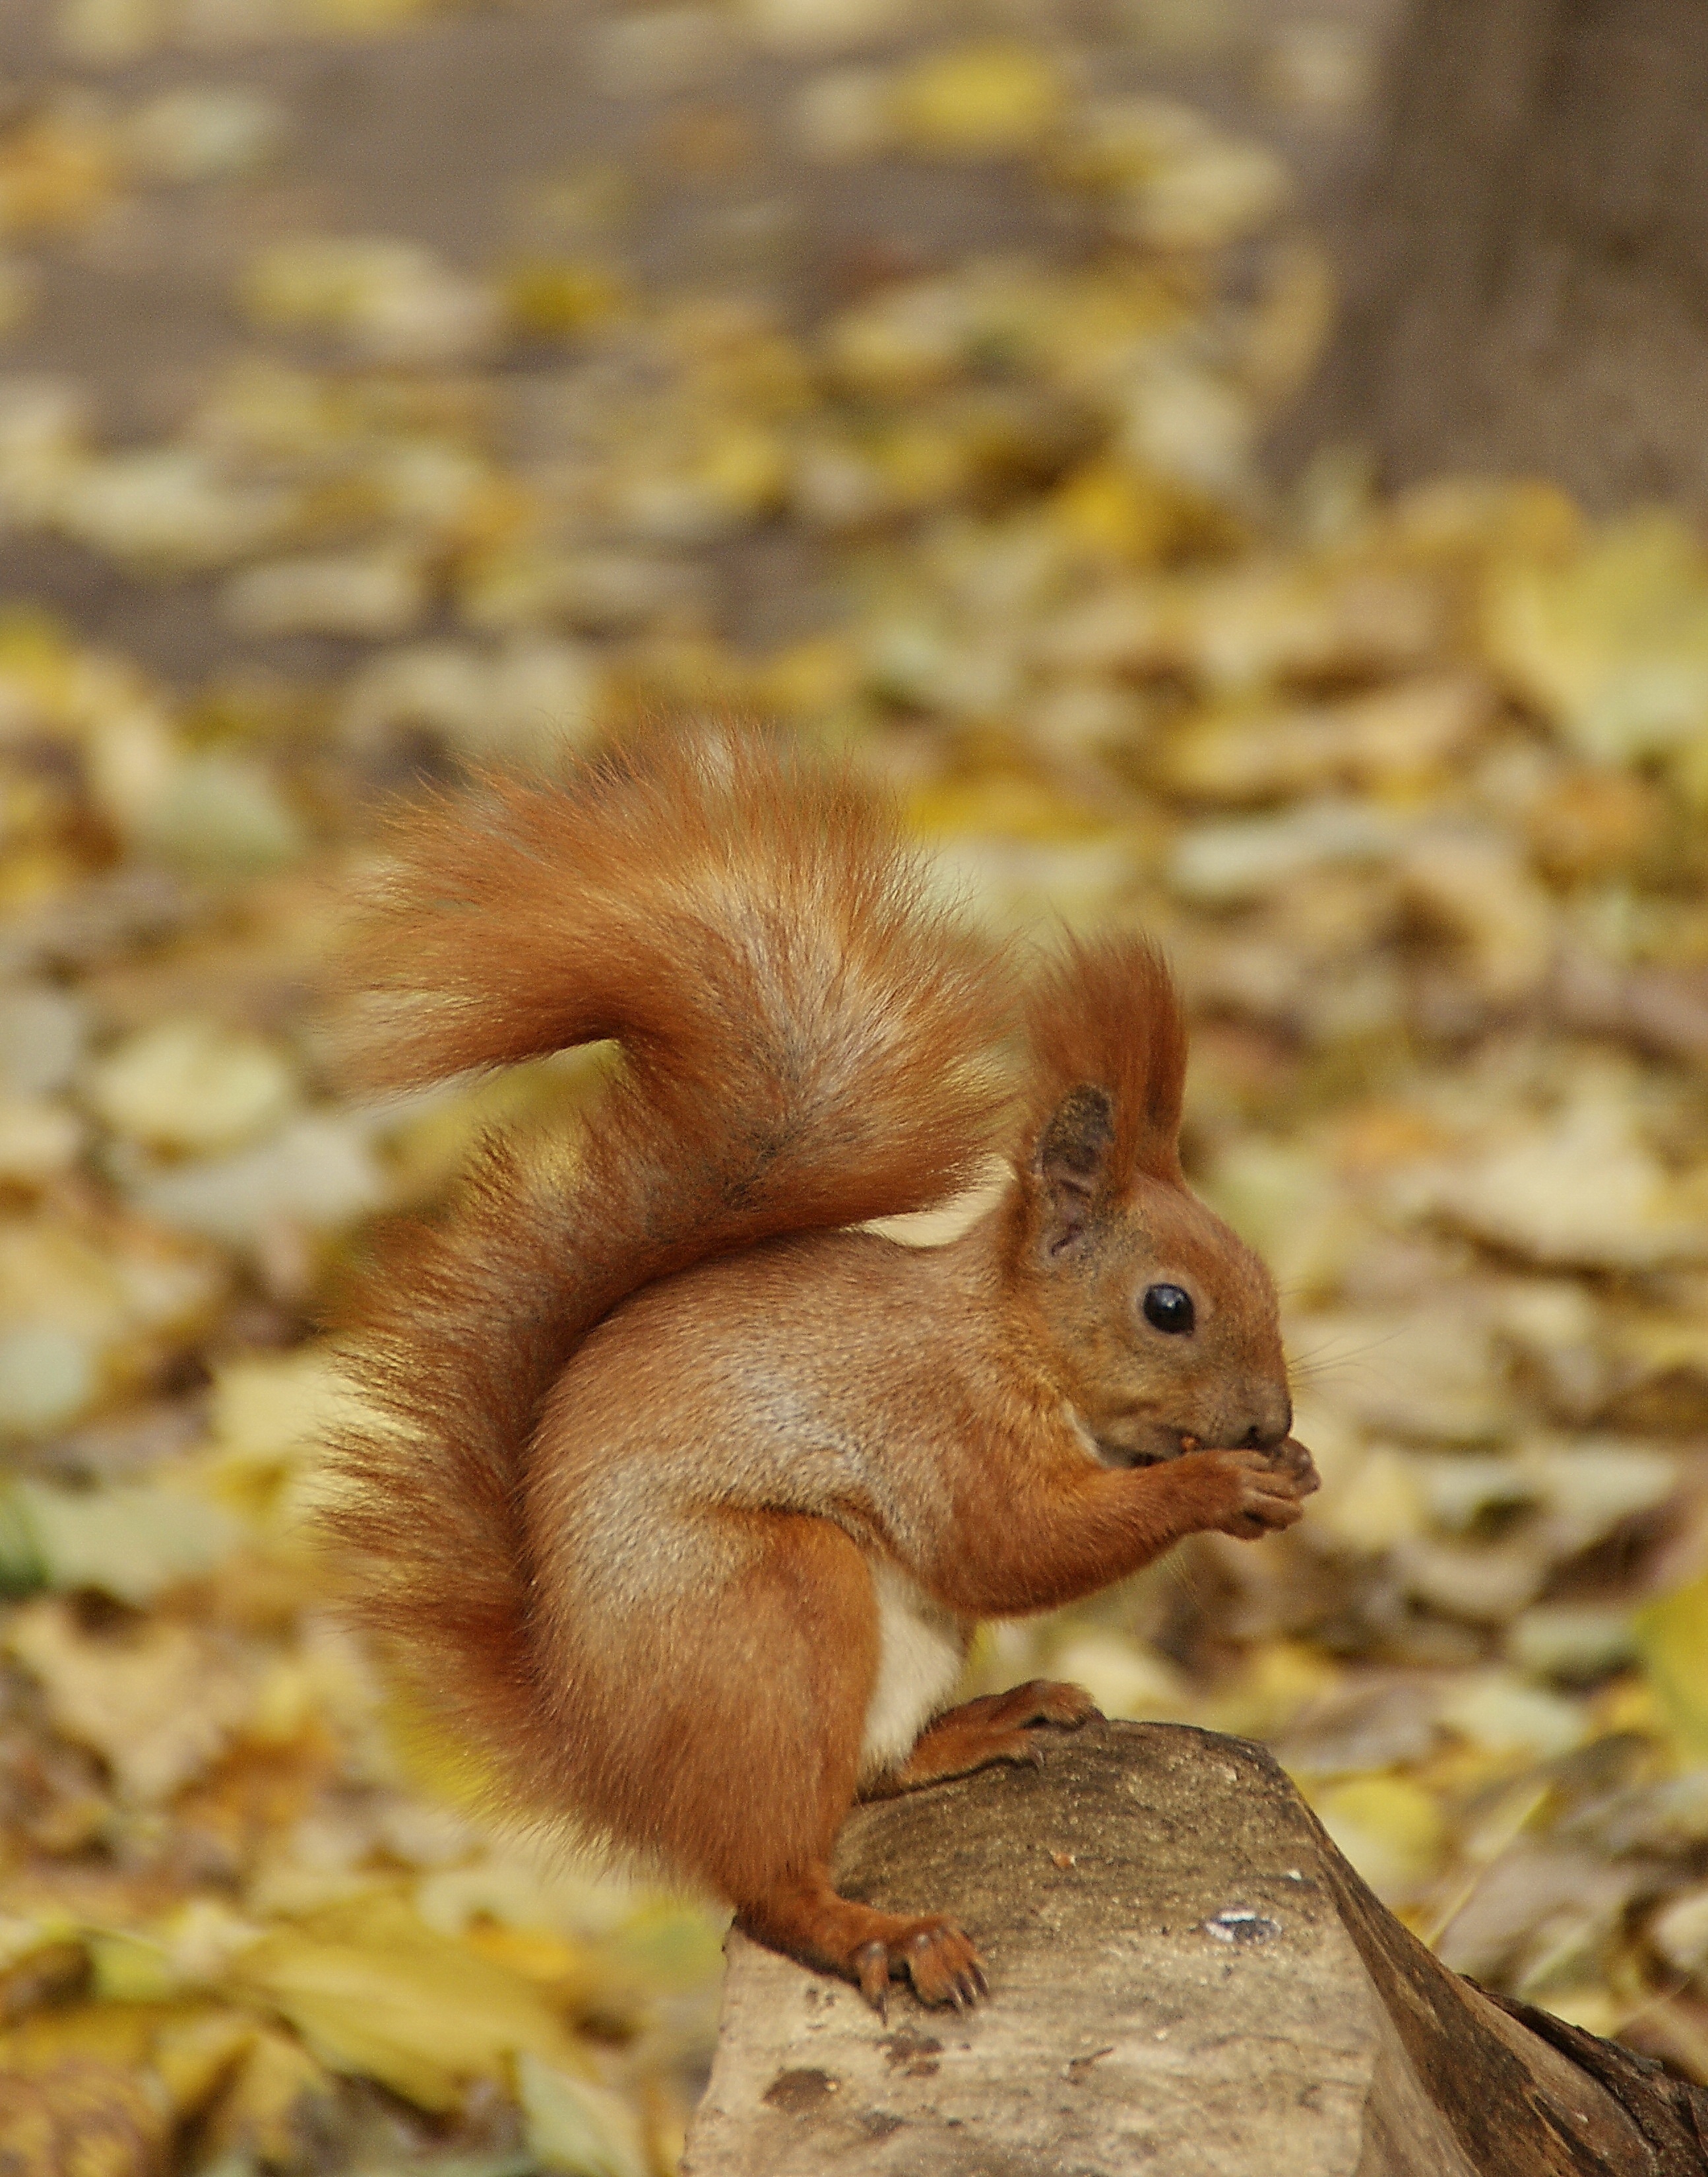
nature, wildlife, food, autumn, mammal, squirrel, rodent, fauna, animals, vertebrate, chipmunk, living nature, in the park, fox squirrel